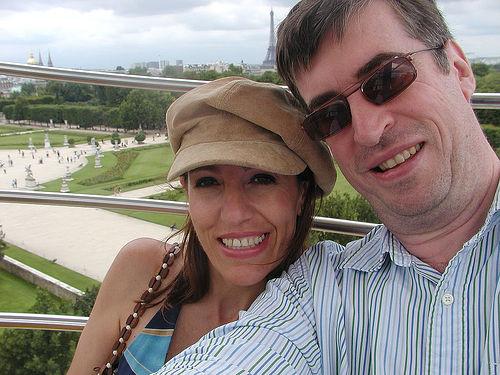
Weather: cloudy or overcast